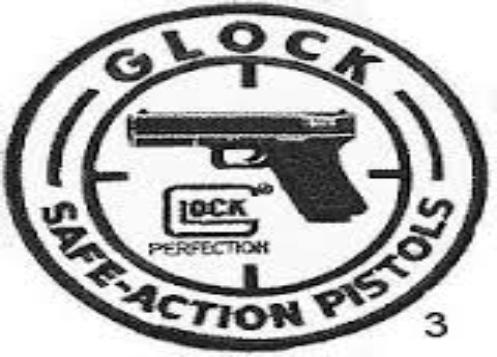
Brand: Glock-2
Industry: Clothes